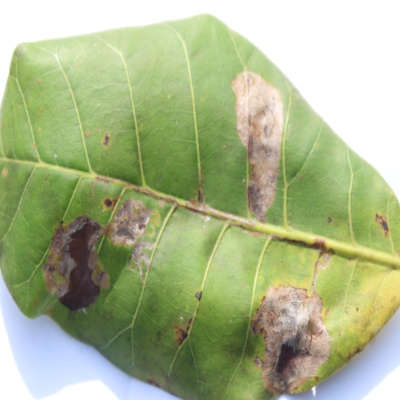
Crop: Cashew
Condition: leaf miner